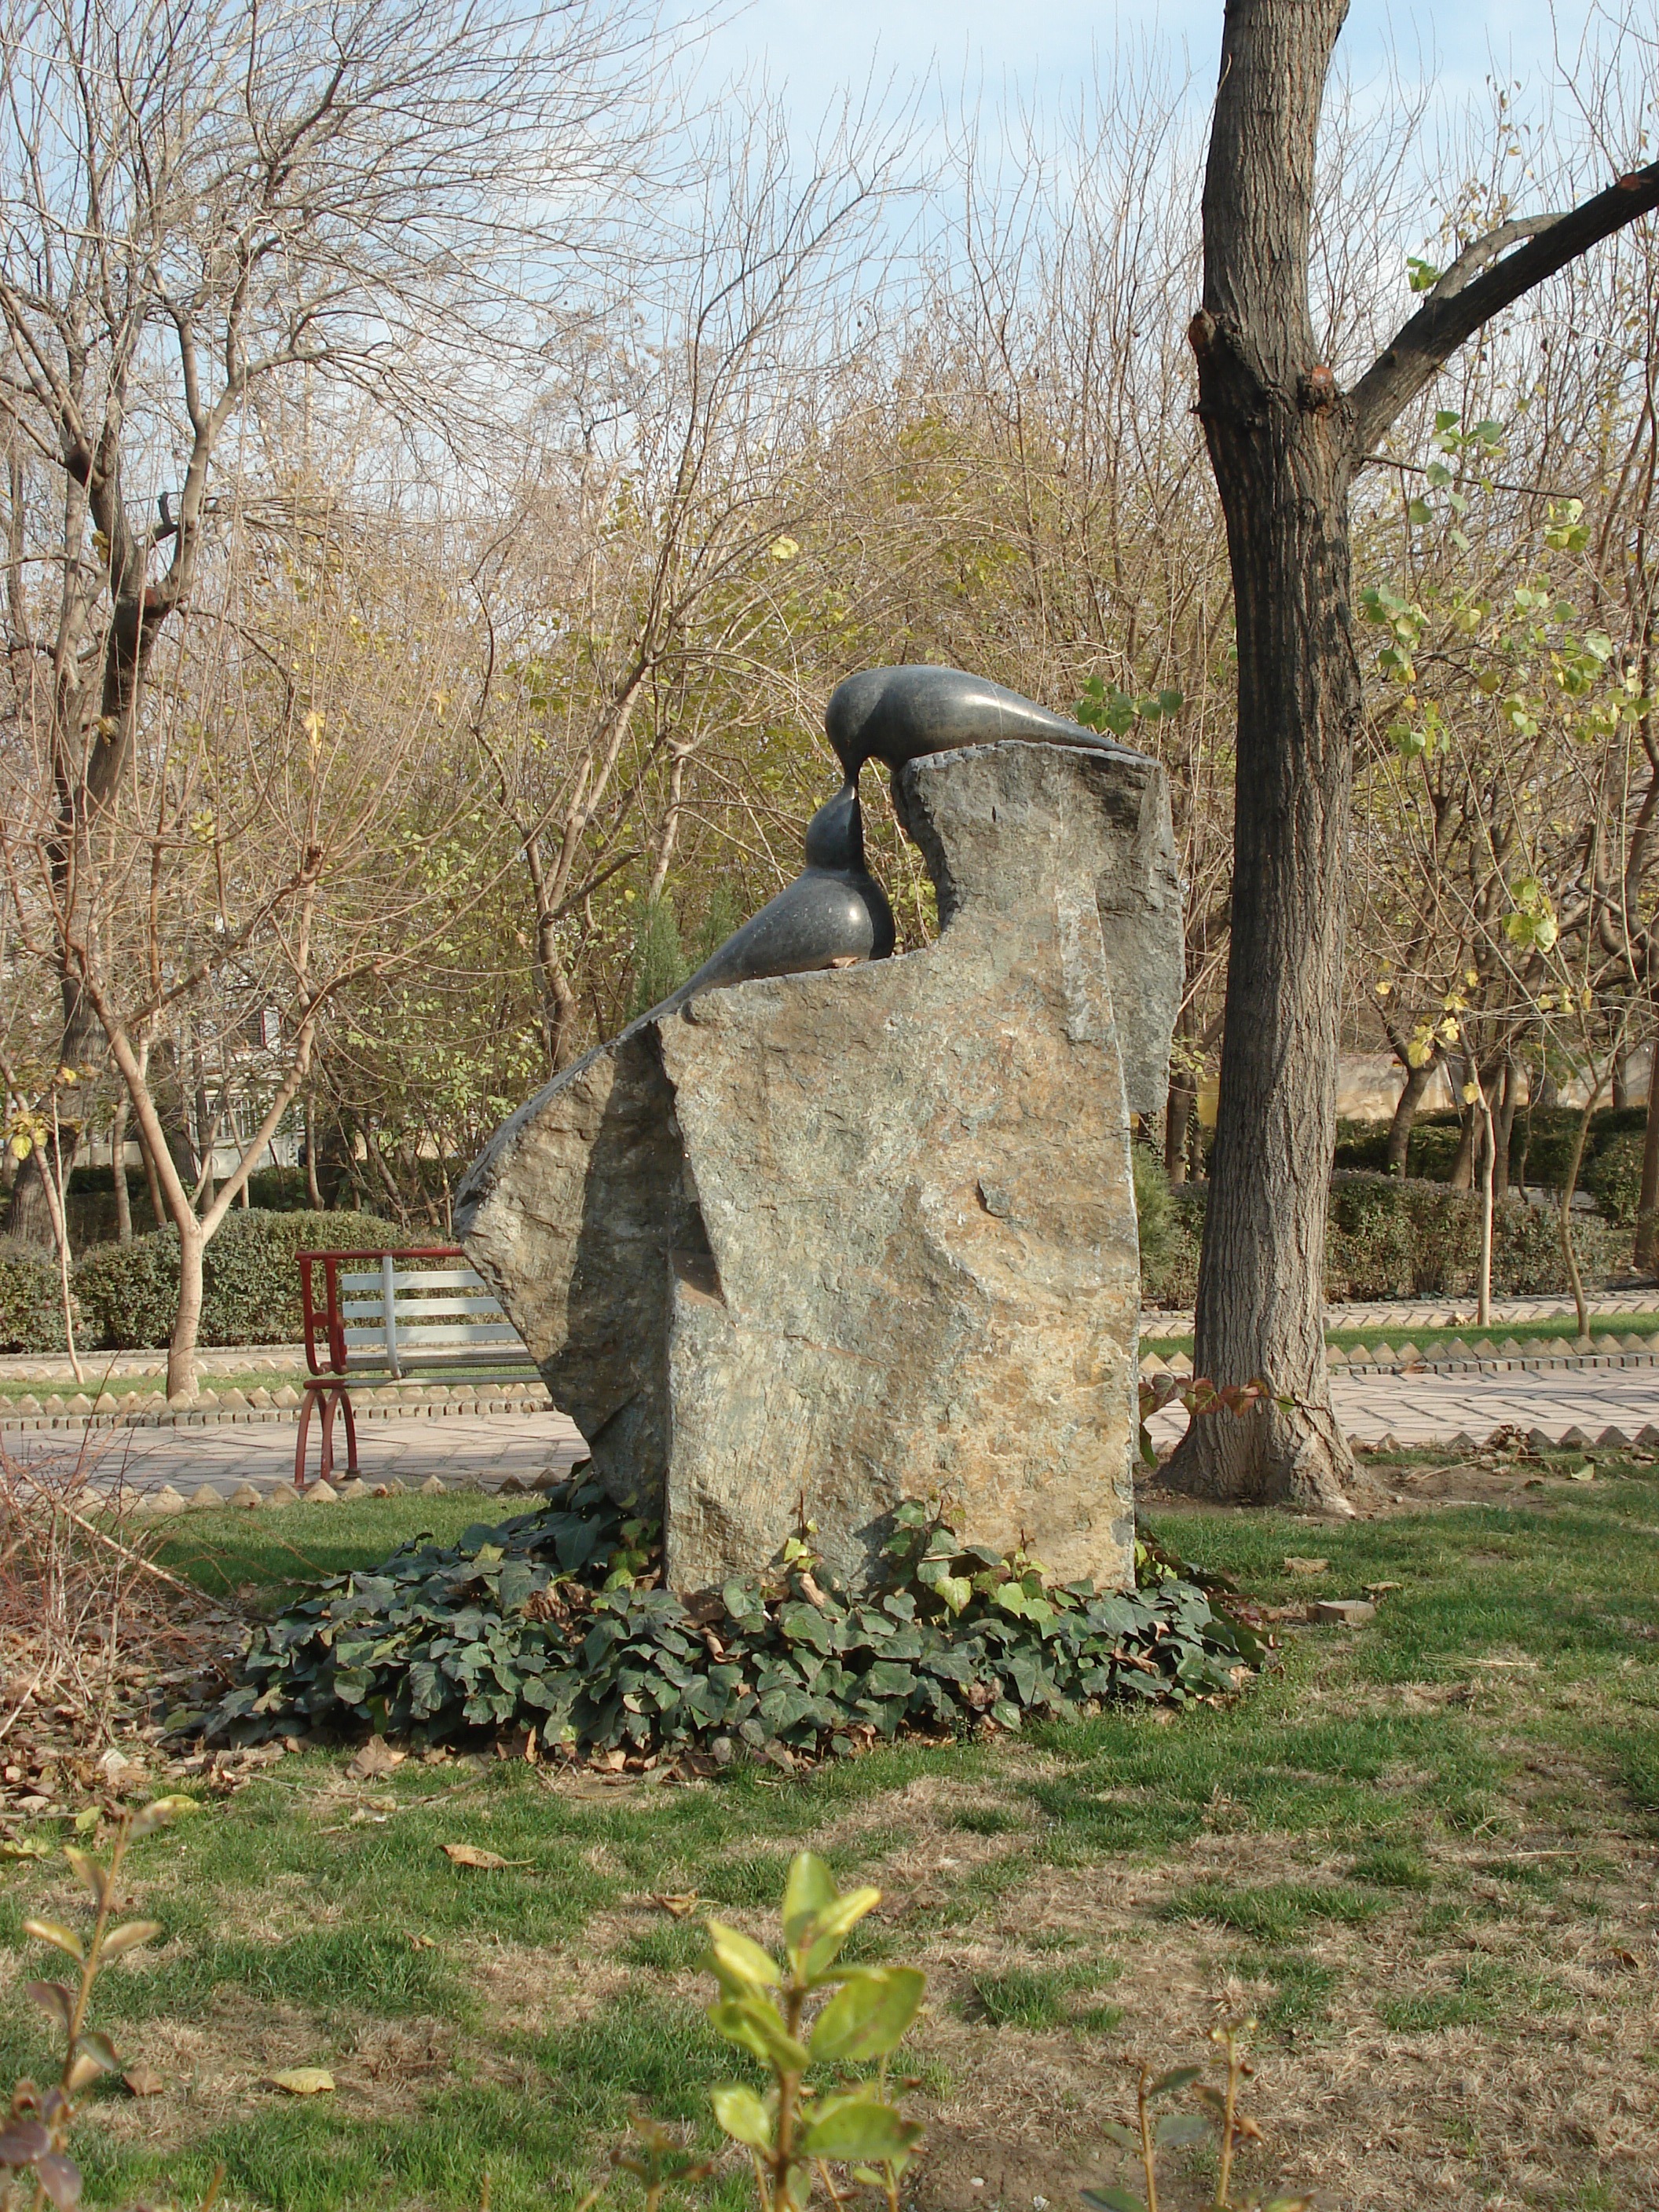
landscape, tree, grass, rock, plant, street, stone, monument, statue, park, artistic, trees, birds, sculpture, boulder, woodland, stone sculpture